Uden

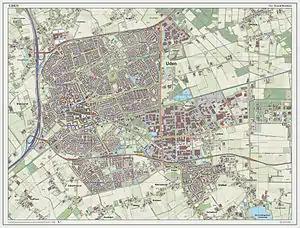
Map of Uden (town), 2014.

Uden is a town and former municipality in the province of North Brabant, in the Netherlands. Since 2022 it has been part of the new municipality of Maashorst.